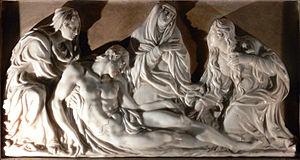
Bas-relief Mise au tombeau du Christ formant le devant de l'autel.
L'église Saint-Vincent est érigée dans la commune de La Voulte-sur-Rhône, département de l'Ardèche en région Auvergne-Rhône-Alpes. Son architecture est de style néoroman. L'édifice est situé au cœur du chef-lieu de la commune à proximité du château, bien visible depuis de nombreux lieux aux alentours.